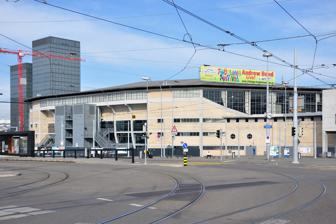
Building: Hallenstadion
Country: Switzerland
Year built: 1939
Stadium in Zurich, Switzerland Hallenstadion Exterior of venue (c. 2011) Address Wallisellenstrasse 45 8050 Zürich Switzerland Location Oerlikon Coordinates 47°24′41″N 8°33′06″E / 47.41139°N 8.55167°E / 47.41139; 8.55167 Owner Stadt Zürich Capacity 11,200 (Ice hockey) 12,000 (Handball) 13,000 (Concerts) 15,000 (max.) Construction Broke ground 2 May 1938 ( 1938-05-02 ) Opened 4 November 1939 ( 1939-11-04 ) Renovated 2004–05 Construction cost Fr. 3.5 million Architect Karl Egender Bruno Giacometti Structural engineer R. A. Naef Ernst Rathgeb Tenants ZSC Lions ( NL ) (1939–2022) Website www .hallenstadion .ch Building details General information Renovated June 2004—July 2005 Renovation cost Fr. 145 million Renovating team Architect(s) Pfister Schiess Tropeano Meier + Steinauer Civil engineer Walt + Galmarini Other designers Grünberg & Partner Main contractor Steiner The Hallenstadion ( German : Zürcher Hallenstadion , Zürich Indoor Stadium ) is a multi-purpose facility in the Oerlikon quarter of northern Zürich . It has a capacity of 11,200 spectators. Designed by Bruno Giacometti , it opened on November 4, 1939, and was renovated in 2004–05. The Hallenstadion was home to the ZSC Lions of the National League (NL) from 1950 to 2022. The Lions moved out of the Hallenstadion at the end of the 2021/22 season to a new 12,000-seat arena a few kilometers away in the Altstetten area. Construction for the new Swiss Life Arena officially began on 6 March 2019 and was completed towards the end of 2022, with the ZSC Lions playing their first game in the new arena on 18 October 2022. Events Sporting events The arena was the home stadium for the ZSC Lions. Venus Williams against Ana Ivanovic at the 2008 Zurich Open . Bicycle race events were held in the Hallenstadion in its first year of service, 1939, and most years since then. The classic Zürcher 6-Tagerennen (Zürich 6-day race) began there in 1954, running on its characteristic oval of wooden boards, until the arena closed temporarily for renovation in 2004. The event is run there again now, in a more modern atmosphere. The Hallenstadion hosted the Ice Hockey World Championships in 1998, along with Basel , and was the home stadium of the ZSC Lions ice hockey team. In February 2006, it hosted semi-finals and the final of the 2006 European Men's Handball Championship . It had been the home of the annual Zürich Open , a WTA Tour tennis tournament that was discontinued after 25 years in 2008. On 21 December 2010, tennis returned to the arena with an exhibition featuring Roger Federer against Rafael Nadal , for the benefit of Federer's foundation. On September 29, 2009, the Hallenstadion hosted the 2009 Victoria Cup . The game pit the NHL 's Chicago Blackhawks against the Champions Hockey League title-holder, the Zurich Lions . In April 2011, the 2011 IIHF Women's World Championship top division were held at the arena and also at the Deutweg Arena in Winterthur . Other events Among many others, in August 2005 the 14th Dalai Lama gave several teachings and initiations as well as a public talk on "The Art of Happiness" open for everyone for 10 days. The 61st FIFA Congress was held at the Hallenstadion on 31 May and 1 June 2011, and the 65th FIFA Congress was held there on 28 May and 29 May 2015. The 2016 FIFA Extraordinary Congress took place at the venue on 26 February 2016. Monster Jam will make its debut at the venue on 19–21 April 2024. Entertainment Hallenstadion has been a top venue for entertainment in Switzerland as many international artists have performed at the venue, spanning a wide range of genres. Notable entertainment events at Hallenstadion Date(s) Artist(s) Event/tour 14 April 1967 The Rolling Stones European Tour 1967 17 April 1976 David Bowie Isolar – 1976 Tour 16 May 1976 Jethro Tull Too Old to Rock 'N' Roll Tour 15 June 1976 The Rolling Stones The Rolling Stones Tour of Europe '76 28 October 1979 ABBA ABBA: The Tour 30 May 1980 Bob Marley and The Wailers Uprising Tour 9 June 1980 Fleetwood Mac Tusk Tour 30 April 1978 – 2 July 1986 Queen News Of The World Tour / Jazz Tour / The Game Tour / Hot Space Tour / The Magic Tour 26–27 May 1984 Elton John European Express Tour 8 March 1985 Tina Turner Private Dancer Tour 10 March 1985 Phil Collins The No Jacket Required World Tour 26–27 March 1986 Elton John Ice on Fire Tour 4 May 1986 Depeche Mode Black Celebration Tour 15 October 1986 ZZ Top Afterburner World Tour 21–24 April 1987 Tina Turner Break Every Rule World Tour 12 November 1987 Depeche Mode Music for the Masses Tour 10–11 November 1988 Bon Jovi New Jersey Syndicate Tour 3, 5–6 May 1989 Elton John Reg Strikes Back Tour 19–20 May 1989 Bee Gees One for All World Tour 12 October 1990 Depeche Mode World Violation Tour 13 October 1990 Tina Turner Foreign Affair: The Farewell Tour 19 June 1991 Bee Gees High Civilization World Tour 14 May 1992 Cher Love Hurts Tour 4–5 April 1993 Bon Jovi Keep the Faith Tour 21 May 1993 Depeche Mode Devotional Tour 2–3 June 1993 Elton John The One Tour 27–28 May 1995 Elton John Made in England Tour 19 November 1995 Celine Dion D'eux Tour 21 June 1996 ZZ Top Continental Safari Tour 1–2 November 1996 Tina Turner Wildest Dreams Tour 3–4 November 1996 Celine Dion Falling into You: Around the World 25 September 1998 Depeche Mode The Singles Tour 9 November 1998 Elton John Big Picture Tour 3 November 1999 Cher Do You Believe? 25 October 2000 Britney Spears Oops!... I Did It Again Tour 24 November 2000 Elton John Medusa Tour 4 October 2001 Depeche Mode Exciter Tour 29–30 June 2002 Elton John Songs from the West Coast Tour 26 October 2002 ZZ Top XXX Tour 2 April 2003 Shakira Tour of the Mongoose 27 April 2003 Westlife Unbreakable Tour 22 November 2003 Justin Timberlake The Justified World Tour 20 May 2004 Britney Spears The Onyx Hotel Tour 29 May 2004 Cher Living Proof: The Farewell Tour 14 December 2005 Elton John Peachtree Road Tour 21–22 February 2007 Shakira Oral Fixation Tour 2 June 2007 Justin Timberlake FutureSex/LoveShow 18 June 2007 Barbra Streisand Streisand: The Tour 24 June 2008 Celine Dion Taking Chances World Tour 15–16 February 2009 Tina Turner Tina!: 50th Anniversary Tour 22 March, 2–3 December 2009 P!nk Funhouse Tour 6 April 2009 AC/DC Black Ice World Tour 8 May 2009 Laura Pausini LP World Tour 6–7 December 2009 Depeche Mode Tour of the Universe (tour) 19 April 2010 Rihanna Last Girl on Earth 22 June 2010 Rod Stewart Soulbook Tour 14–15 November 2010 Lady Gaga The Monster Ball Tour 17 November 2010 Shakira The Sun Comes Out World Tour 25 February 2011 Katy Perry California Dreams Tour 8 April 2011 Justin Bieber My World Tour 7 May 2011 Duran Duran All You Need is Now 8 June 2011 Shakira The Sun Comes Out World Tour 3 October 2011 Britney Spears Femme Fatale Tour 7 November, 10 December 2011 Rihanna Loud Tour 13 December 2011 Red Hot Chili Peppers I'm with You World Tour 2 March 2012 International Festival of Country Music, Reba McEntire 10 April 2012 Laura Pausini Inedito World Tour 26–27 September 2012 Lady Gaga Born This Way Ball 22 March 2013 Justin Bieber Believe Tour 21 May 2013 P!nk The Truth About Love Tour 20 June 2013 KISS Monster World Tour 29–30 June 2013 Rihanna Diamonds World Tour 6 February 2014 Laura Pausini The Greatest Hits World Tour 14–15 February 2014 Depeche Mode The Delta Machine Tour 14, 16 April 2014 Justin Timberlake The 20/20 Experience World Tour 7 June 2014 Miley Cyrus Bangerz Tour 20 June 2014 Black Sabbath Black Sabbath Reunion Tour 6 November 2014 Lady Gaga ArtRave: The Artpop Ball 3 December 2014 Elton John Follow the Yellow Brick Road Tour 28 January 2015 Ed Sheeran x Tour 1 March 2015 Katy Perry Prismatic World Tour 10 June 2015 KISS Kiss 40th Anniversary World Tour 12 October 2015 Take That Take That Live 2015 12 December 2015 Madonna Rebel Heart Tour 28 February 2016 Ellie Goulding Delirium World Tour 17–18 May 2016 Adele Adele Live 2016 15 June 2016 Black Sabbath The End Tour 5–6 October 2016 Red Hot Chili Peppers The Getaway World Tour 20 October 2016 Laura Pausini Simili Tour 17 November 2016 Justin Bieber Purpose World Tour 8 December 2016 Elton John Wonderful Crazy Night Tour 19 March 2017 Ed Sheeran Divide Tour 14 May 2017 Shawn Mendes Illuminate World Tour 11 February 2018 Lady Gaga Joanne World Tour 1 June 2018 Katy Perry Witness: The Tour 7 June 2018 Demi Lovato Tell Me You Love Me World Tour 22 June 2018 Shakira El Dorado World Tour 16 August 2018 Justin Timberlake The Man of the Woods Tour 24 October 2018 Laura Pausini Fatti Sentire World Tour 27 March 2019 Nicki Minaj The Nicki Wrld Tour 31 March 2019 Shawn Mendes Shawn Mendes: The Tour 4 July 2019 KISS End of the Road World Tour 9 October 2019 Cher Here We Go Again Tour 13 October 2019 Ariana Grande Sweetener World Tour 13 February 2020 Jonas Brothers Happiness Begins Tour 20 May 2022 Dua Lipa Future Nostalgia Tour 30 November 2022 Burna boy Love, Damini Tour 26 February 26 2023 Chris Brown Under the Influence Tour 3 March 2023 Lizzo The Special Tour 25 April 2023 Roger Waters This Is Not a Drill 7 June 2023 SZA SOS Tour 20 October 2023 50 Cent The Final Lap Tour 23 October 2023 Louis Tomlinson Faith in the Future World Tour 28 October 2023 Luciano Ligabue Dedicato a noi Tour 13–14 March 2024 Céline Dion Courage World Tour (cancelled) 6 April 2024 Anirudh Ravichander Hukum World Tour 4 June 2024 Jonas Brothers Five Albums. One Night. The World Tour 8 June 2024 Karol G Mañana Será Bonito Tour 11 June 2024 Olivia Rodrigo Guts World Tour 5 July 2024 Travis Scott Circus Maximus Tour 6 July 2025 Kylie Minogue Tension Tour See also List of cycling tracks and velodromes List of European ice hockey arenas List of indoor arenas in Switzerland List of tennis stadiums by capacity References